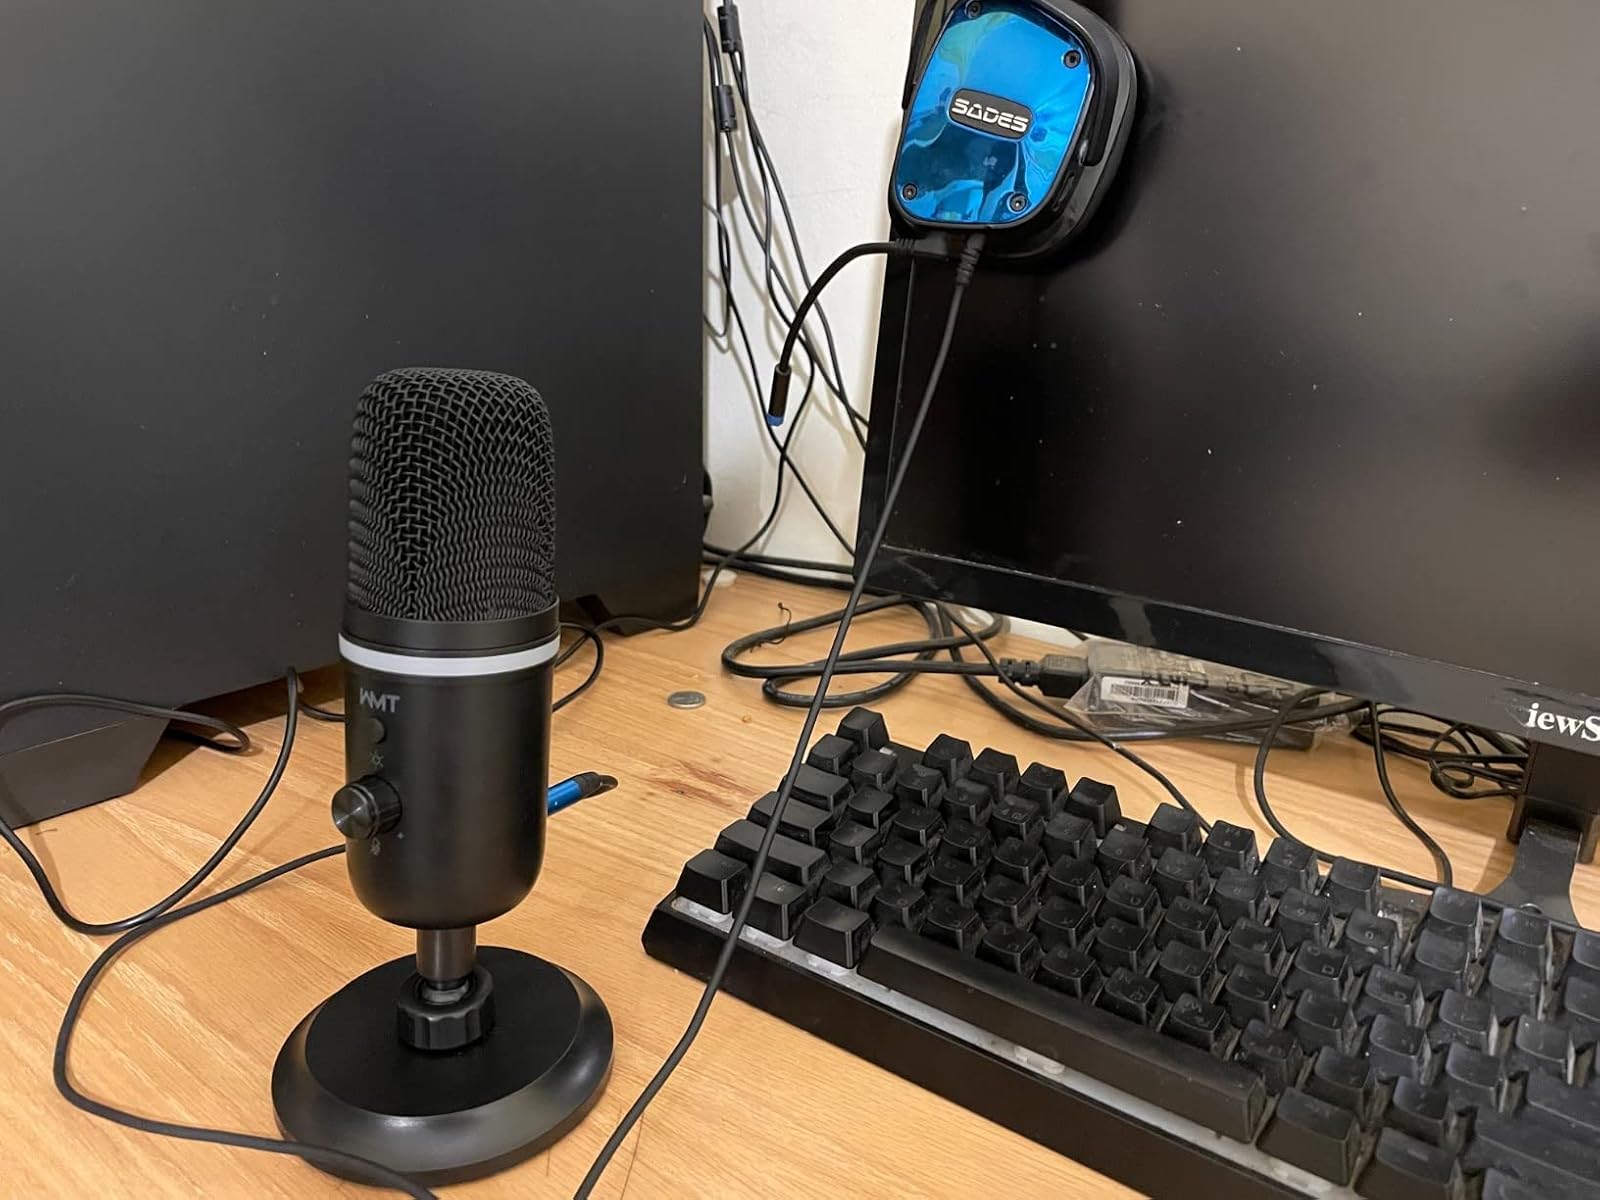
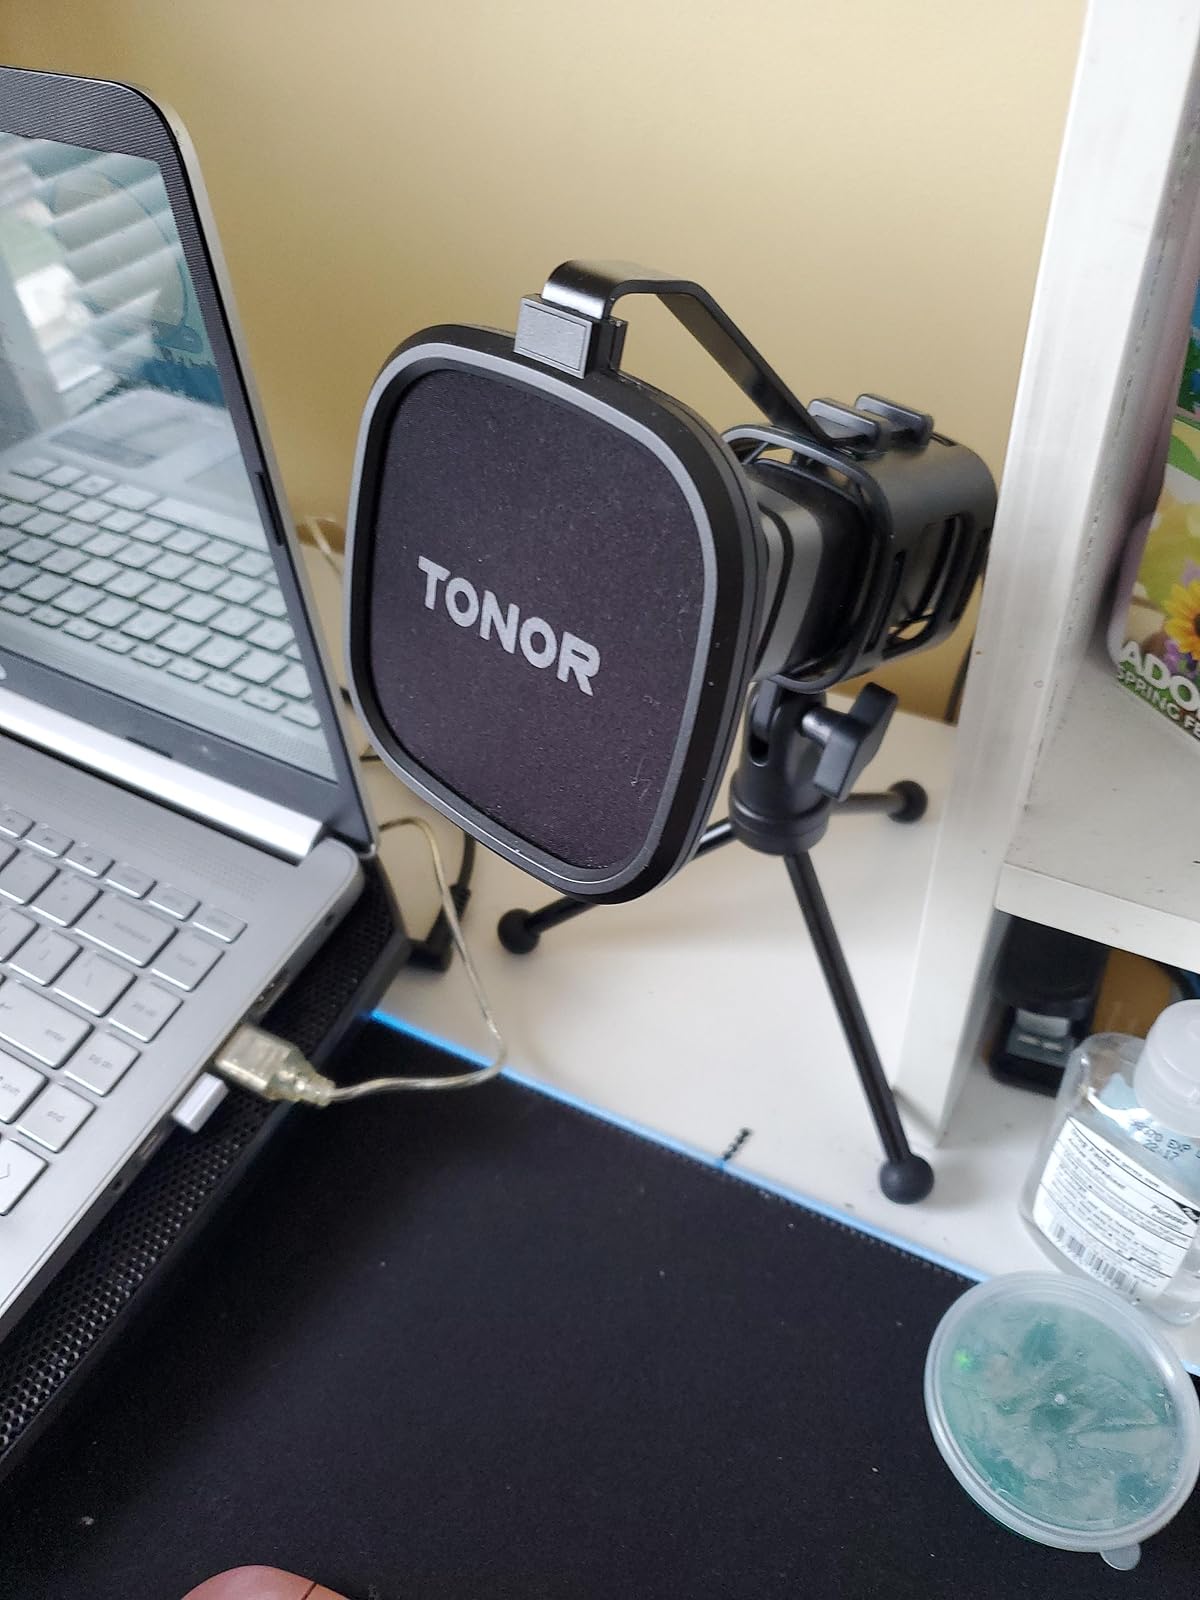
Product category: microphone
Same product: no